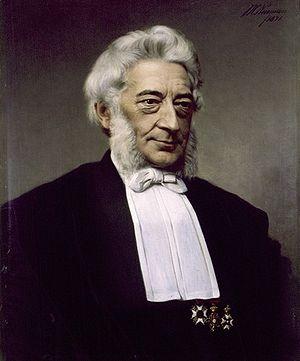
Friedrich Anton Wilhelm Miquel est un botaniste néerlandais, né à Neuenhaus près de Hanovre le 24 octobre 1811 et mort à Utrecht le 23 janvier 1871.